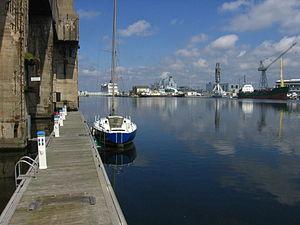
Port de Saint Nazaire,France. Photo prise en avril 2006 par
Saint-Nazaire est une commune de l'Ouest de la France, chef-lieu d'arrondissement du département de la Loire-Atlantique dans la région Pays de la Loire.